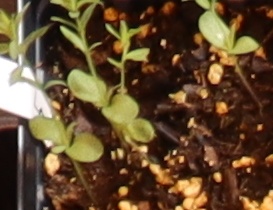
Label: Flax